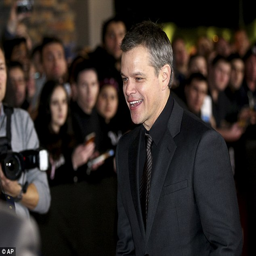
smiling : person flaunted his good looks with a beaming smile